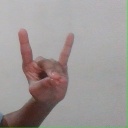
अक्षर: श